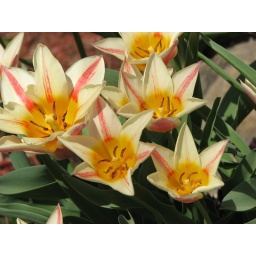
It grows just in front of my office window at home.